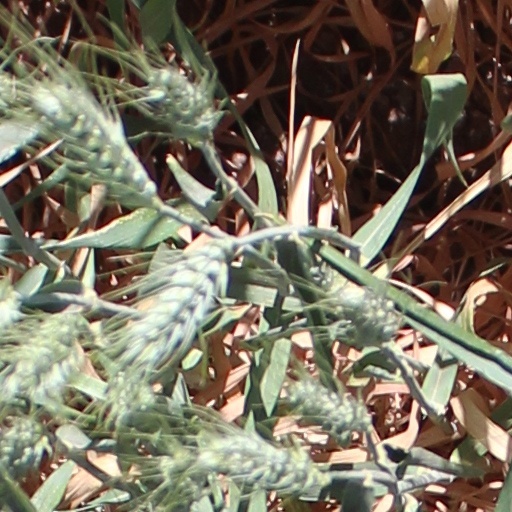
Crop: wheat